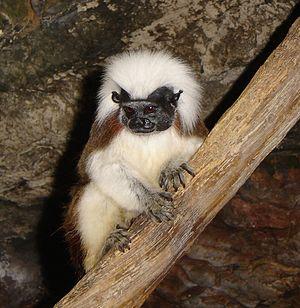
Le Pinché à crête blanche ou Tamarin à crête blanche est une espèce de primates de la famille des Callithricidés. On ne le trouve plus qu'en certaines régions de la Colombie.